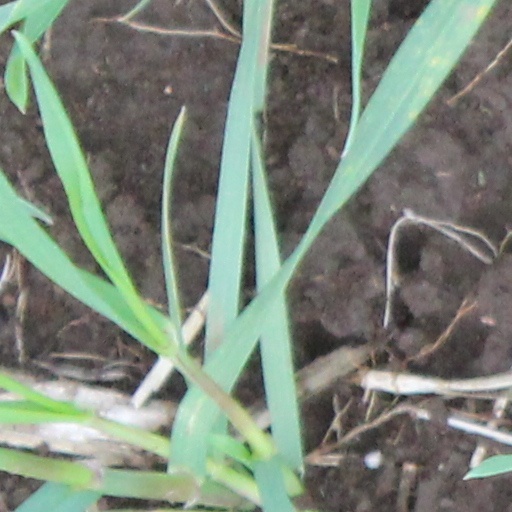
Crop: wheat